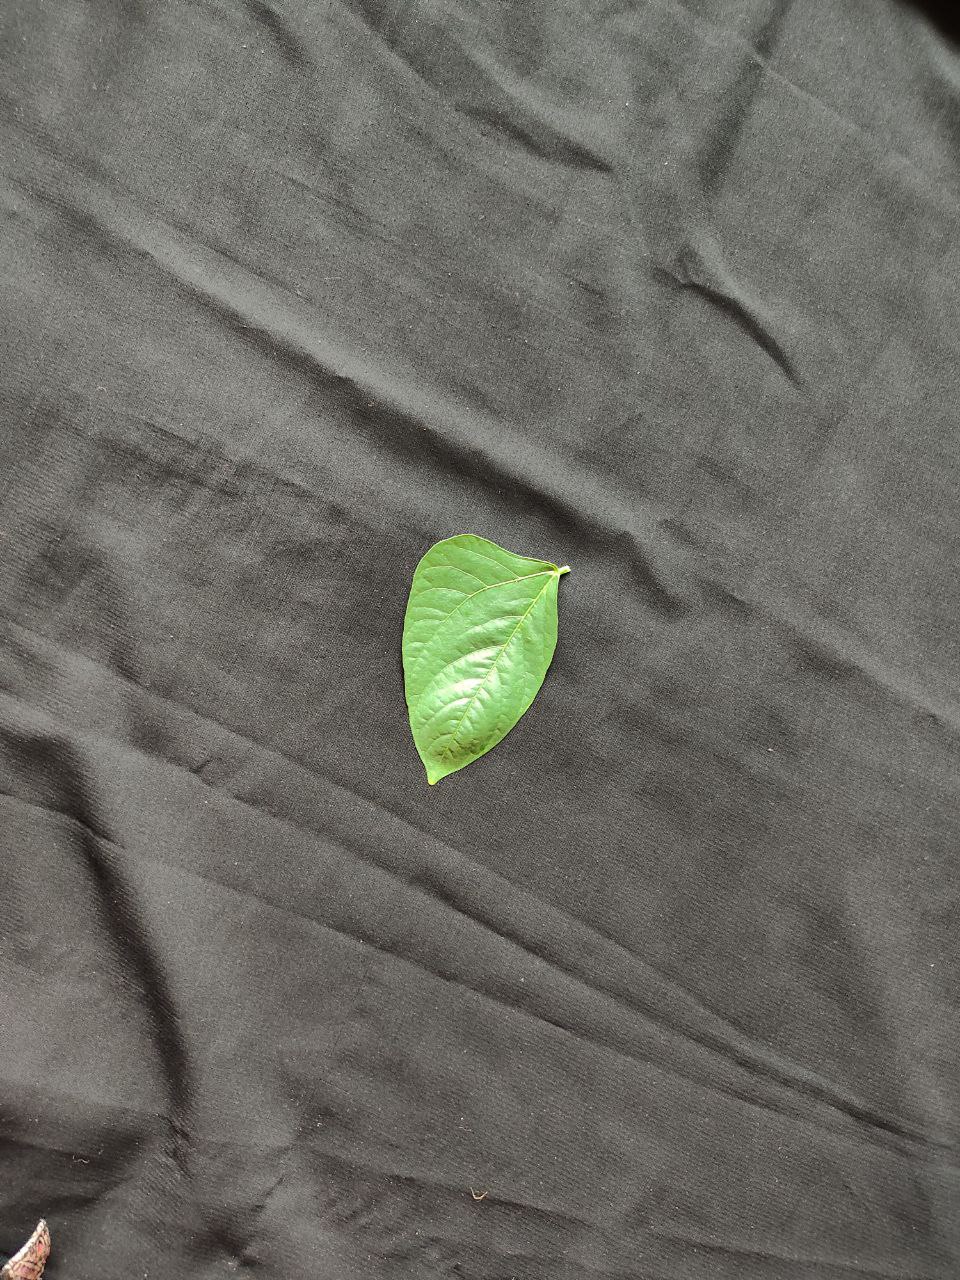
Crop: cowpea
Leaf condition: Fresh Leaf